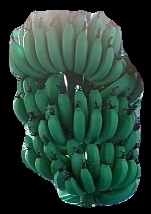
Variety: pachbale
Grade: grade1